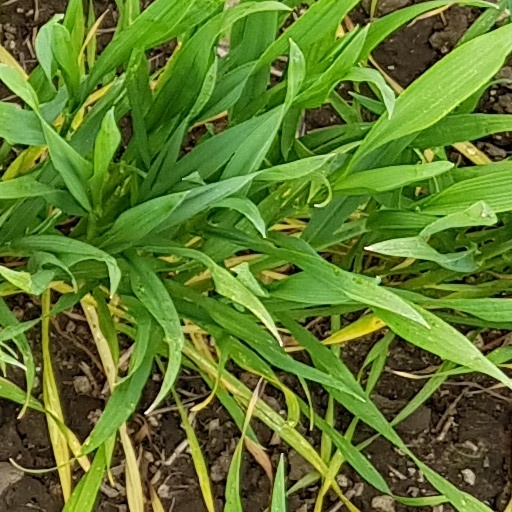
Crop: wheat